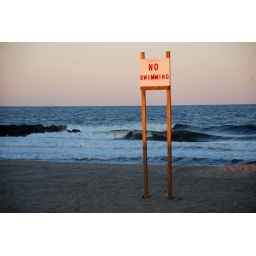
A sign on the beach in Asbury Park, NJ, 9/18/07